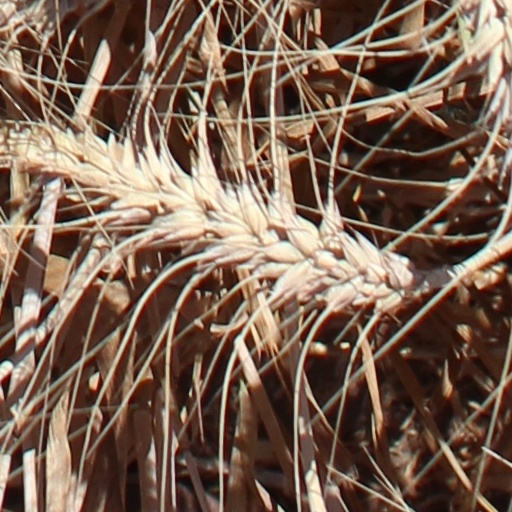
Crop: wheat